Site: brandenburg
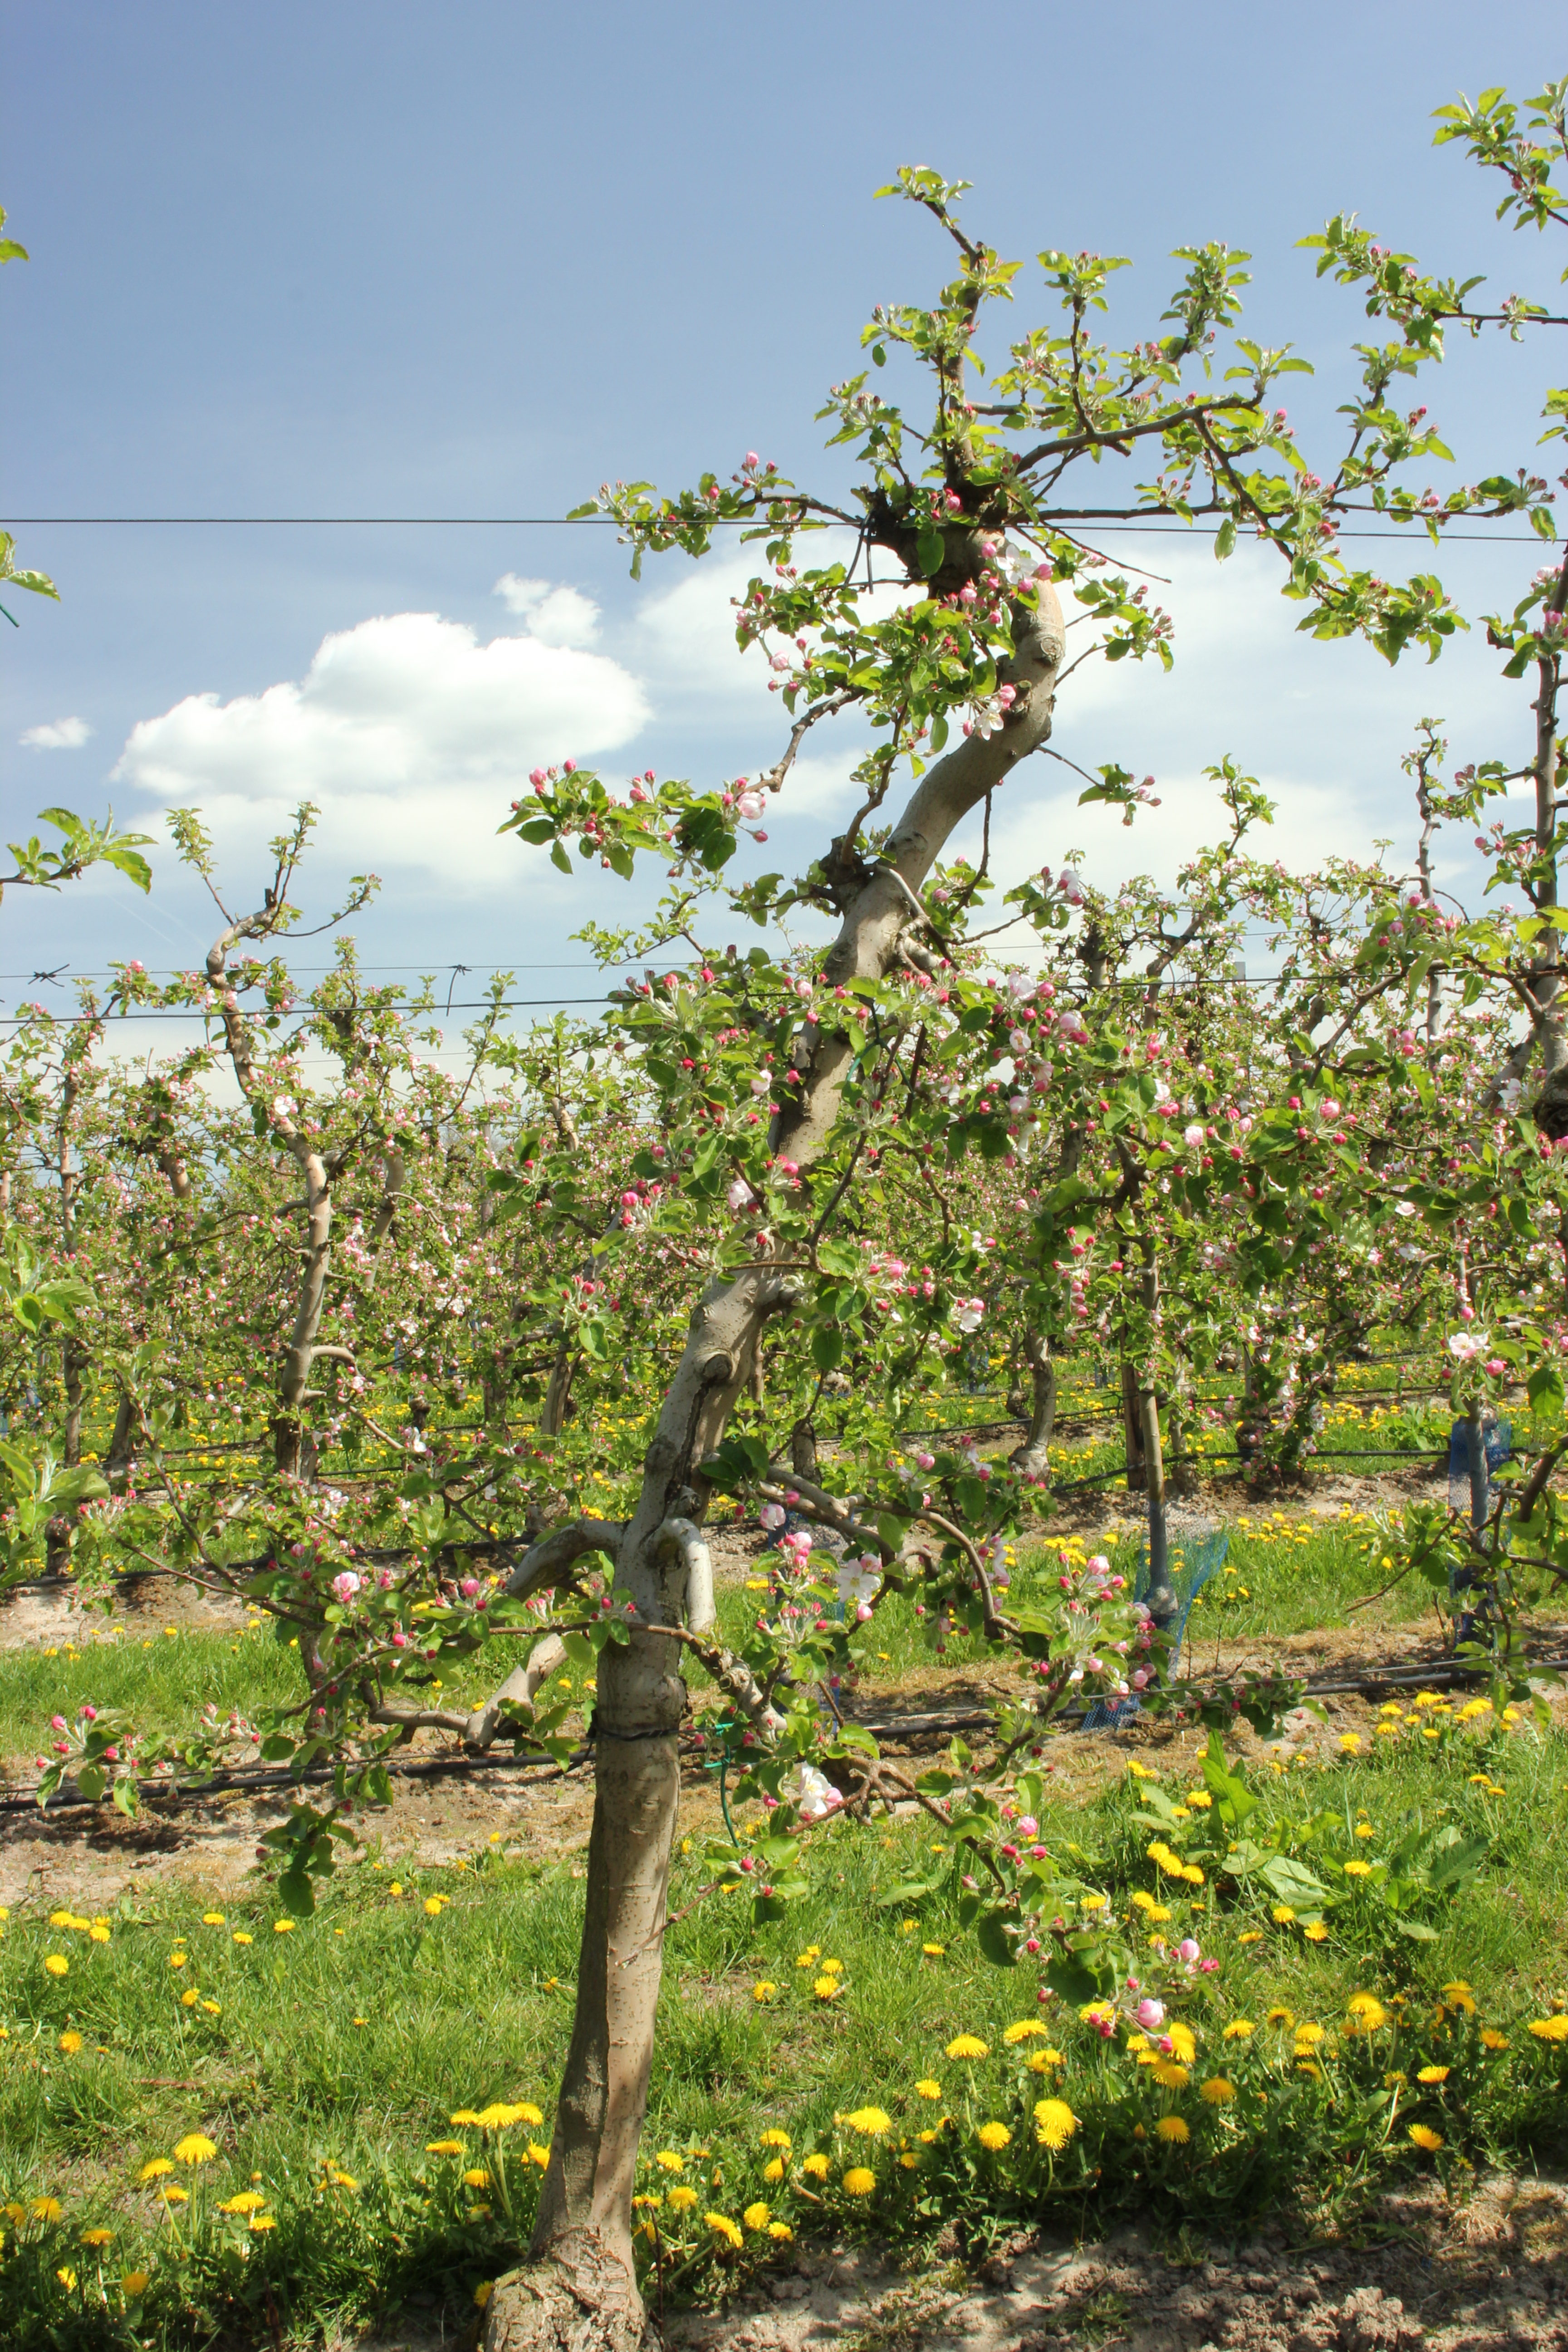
Growth stage (BBCH 57): Inflorescence emergence